Abraão Gourgel

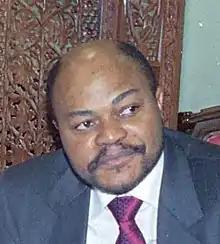

Abraão Pio dos Santos Gourgel is an Angolan economist who served as Minister of Industry, and former Minister of Economy and Finance. He was Governor of the National Reserve Bank (BNA) from 2009 to 2010, and Chairman of the Board of Directors of the Development Bank of Angola (BDA). He was fired from this position in January 2020 and replaced by Henda Essanju Inglês.